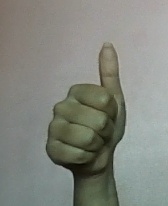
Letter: aleff